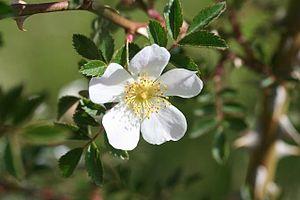
Le rosier agreste, rosier des haies, églantier agreste ou églantier des haies est une espèce de rosiers appartenant à la section des Caninae, originaire d'Europe et d'Afrique de Nord.